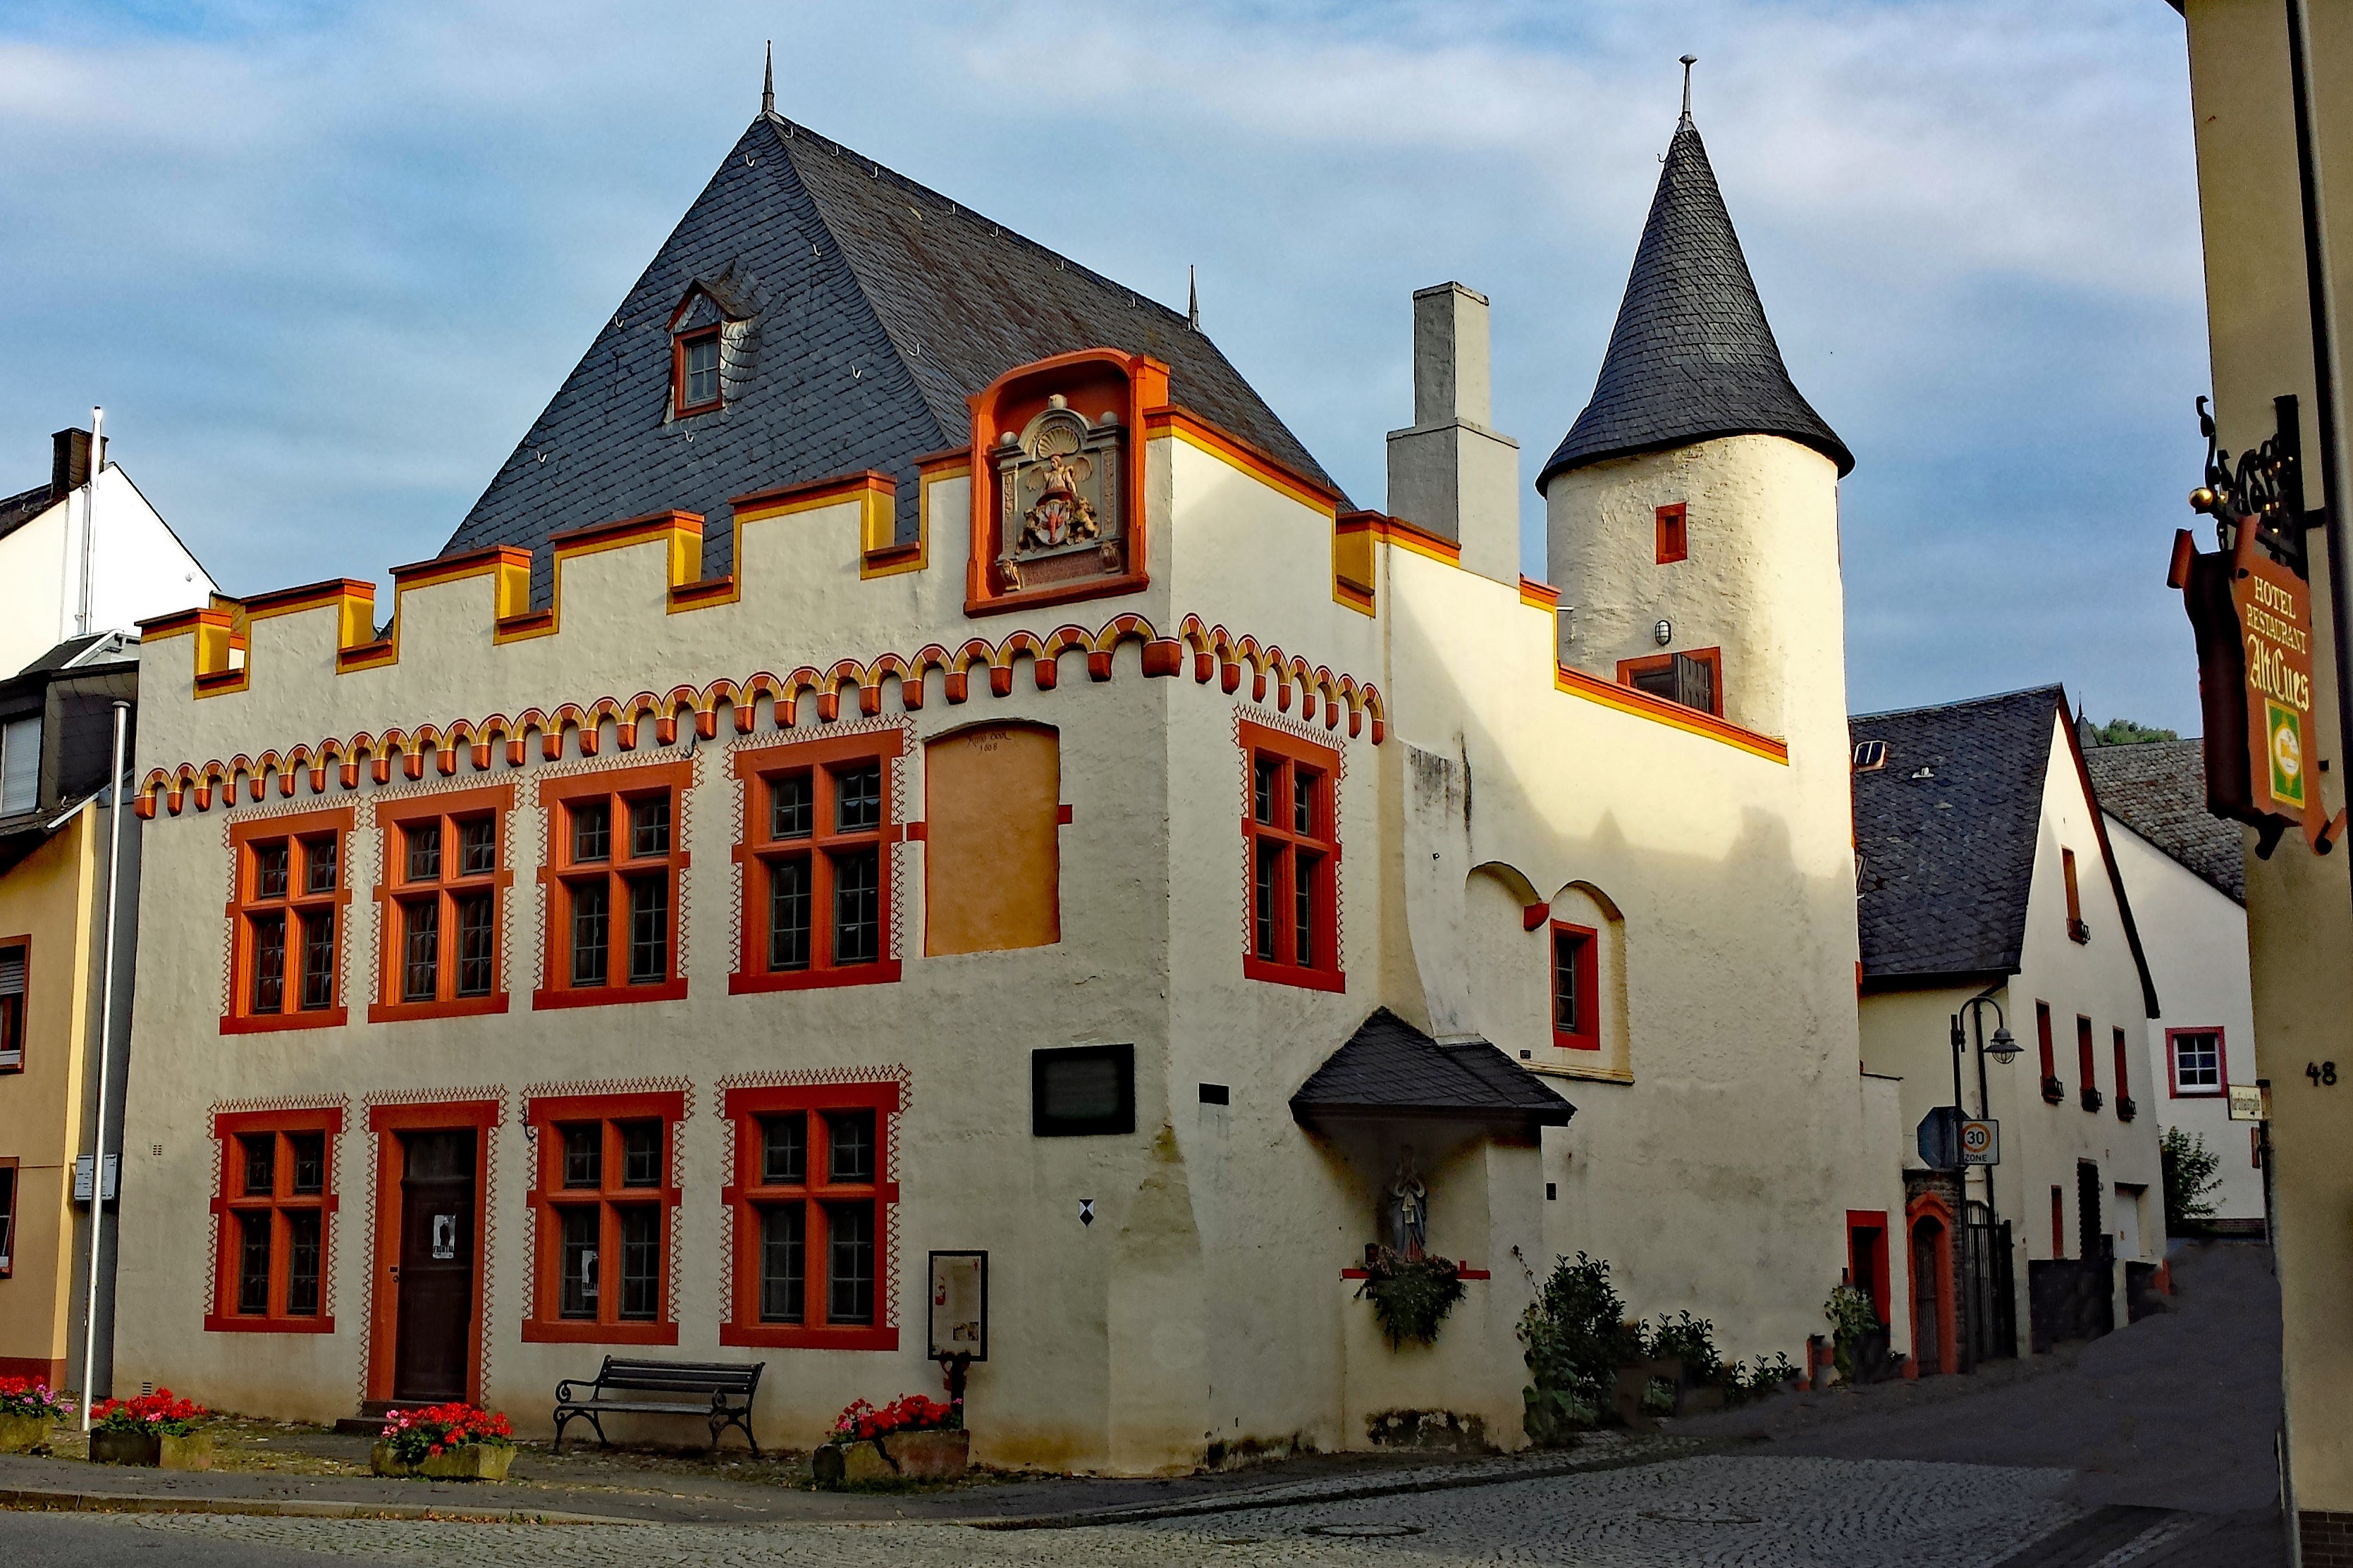
wine, house, town, building, city, village, holiday, tourism, old building, germany, sachsen, mosel, neighbourhood, bernkastel, urban area, cues